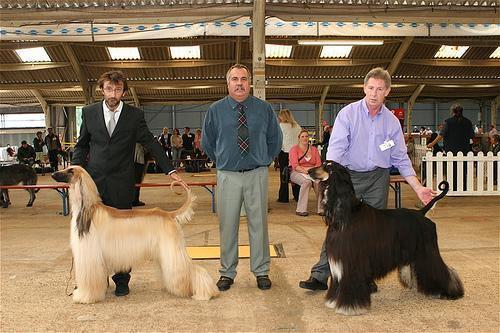
Afghan_hound